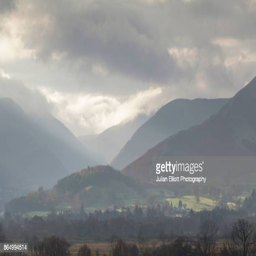
heavy cloud covers the area .